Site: brandenburg
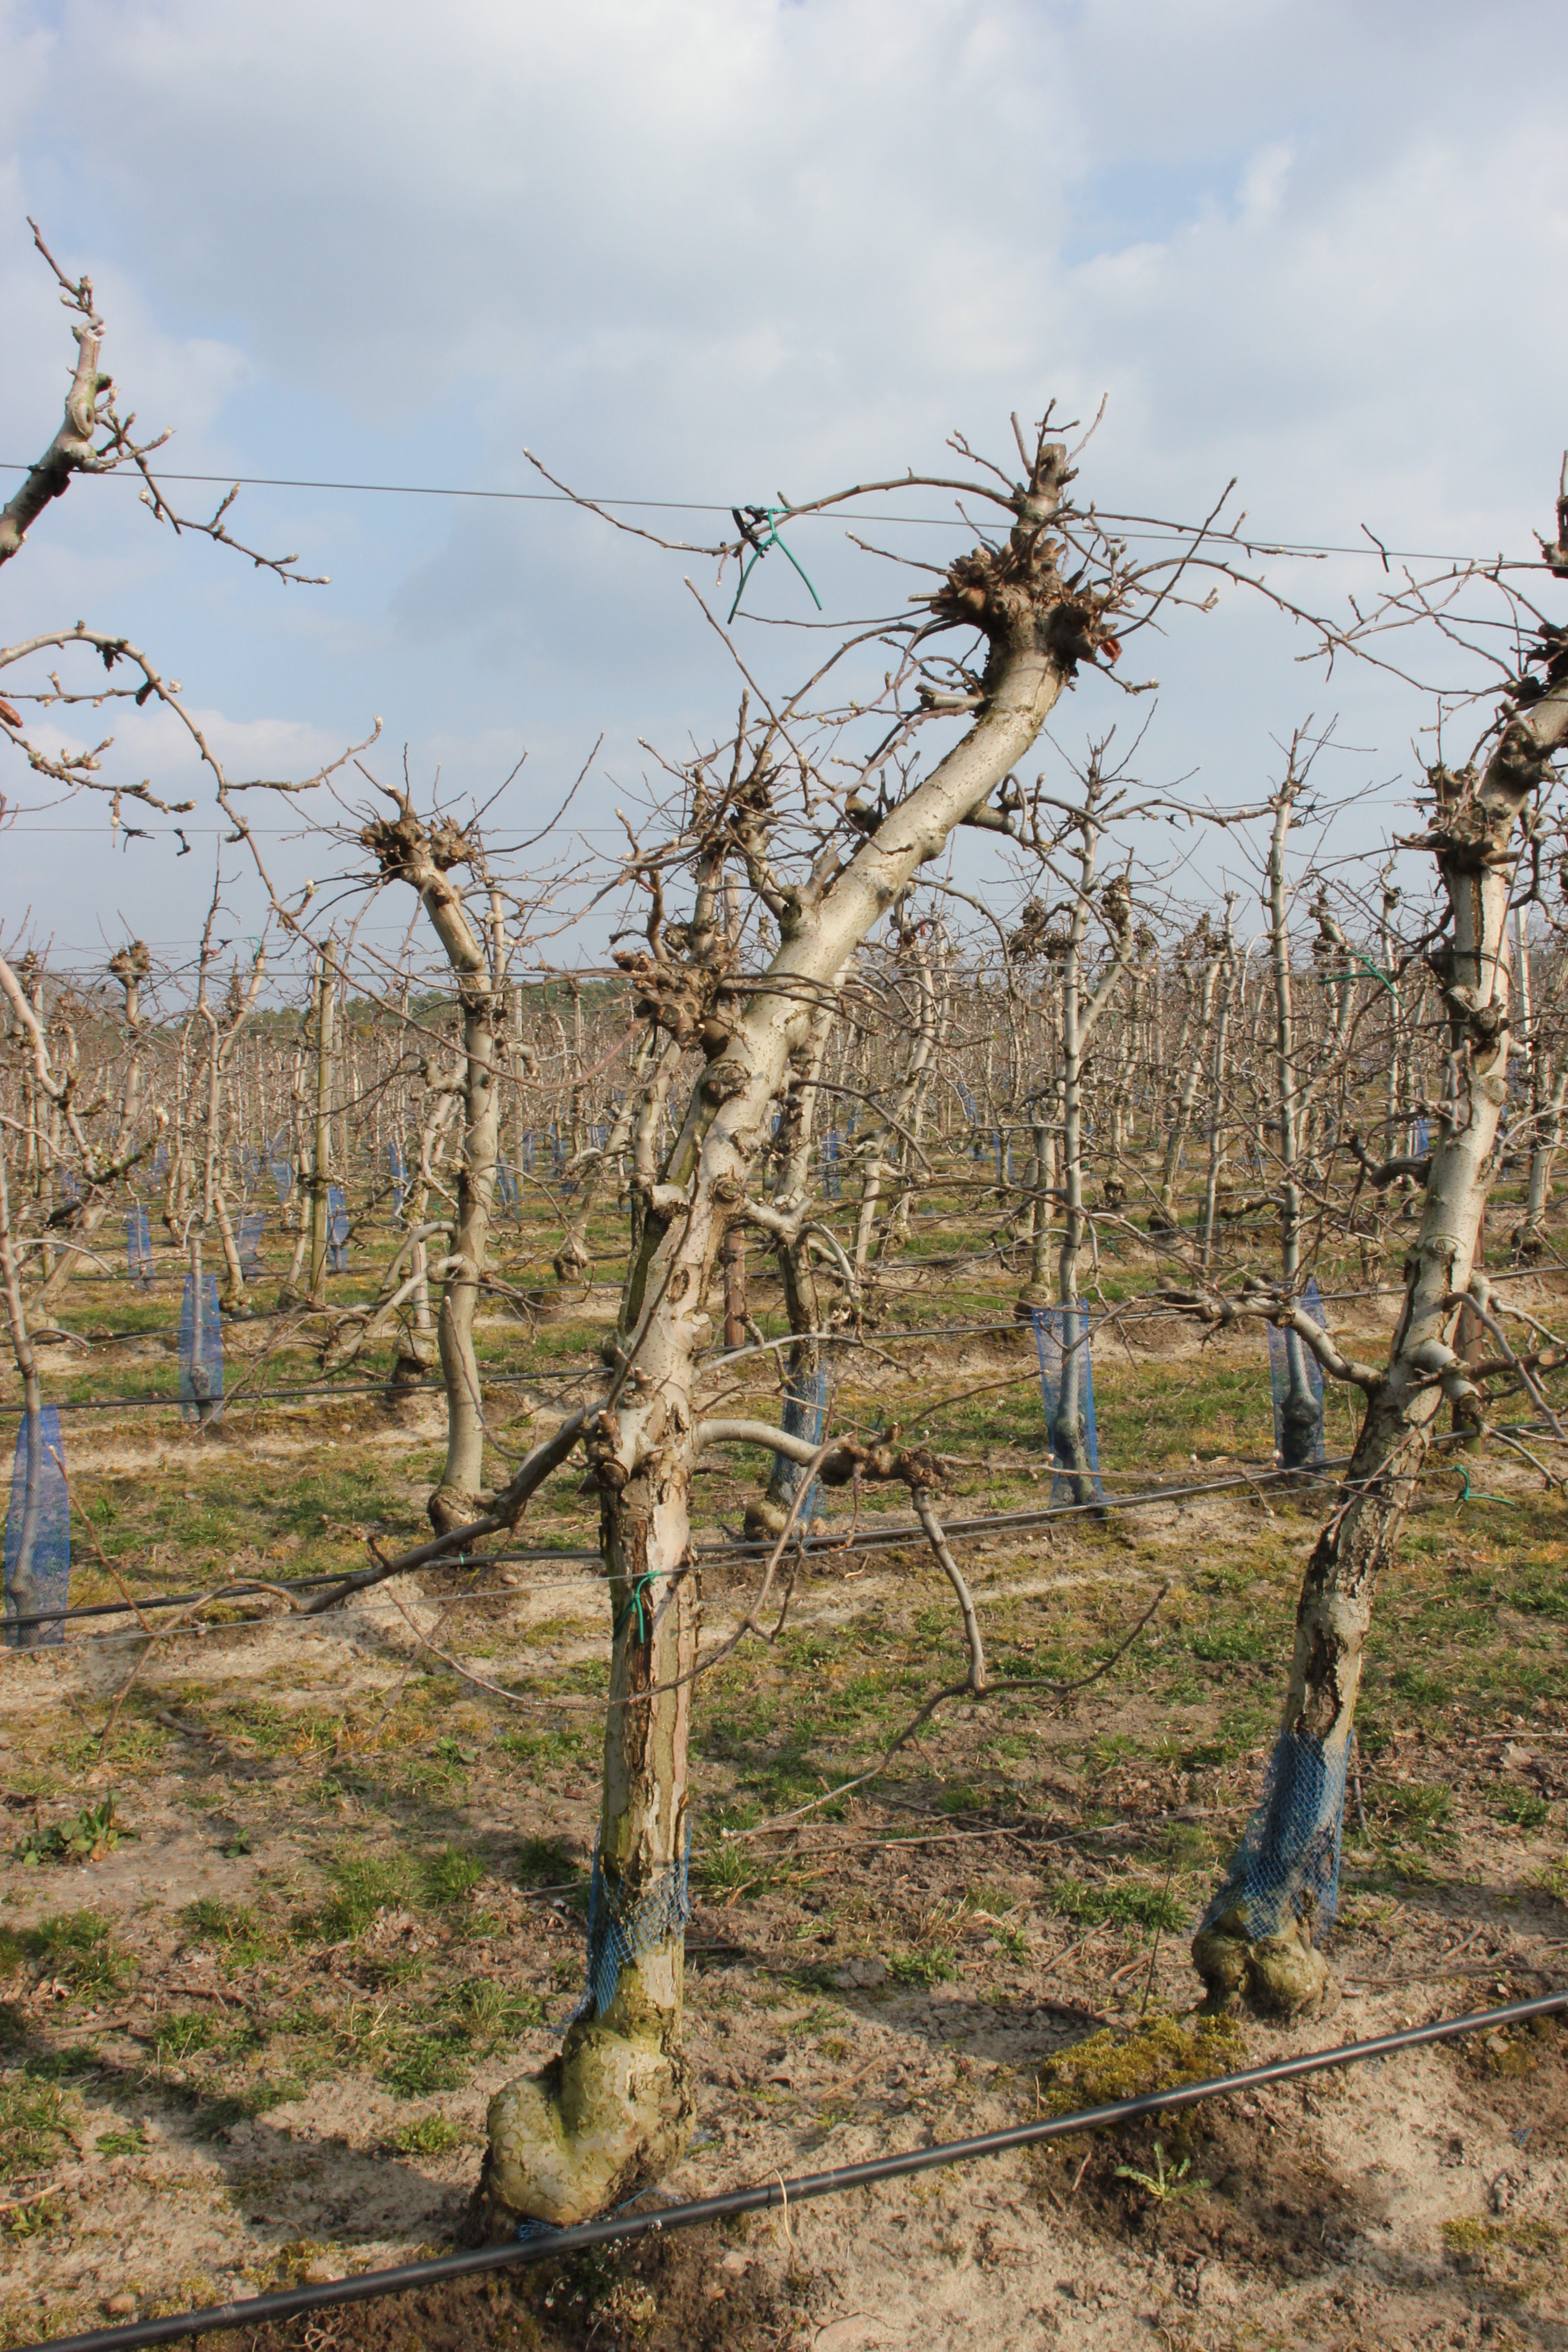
Growth stage (BBCH 03): Bud development